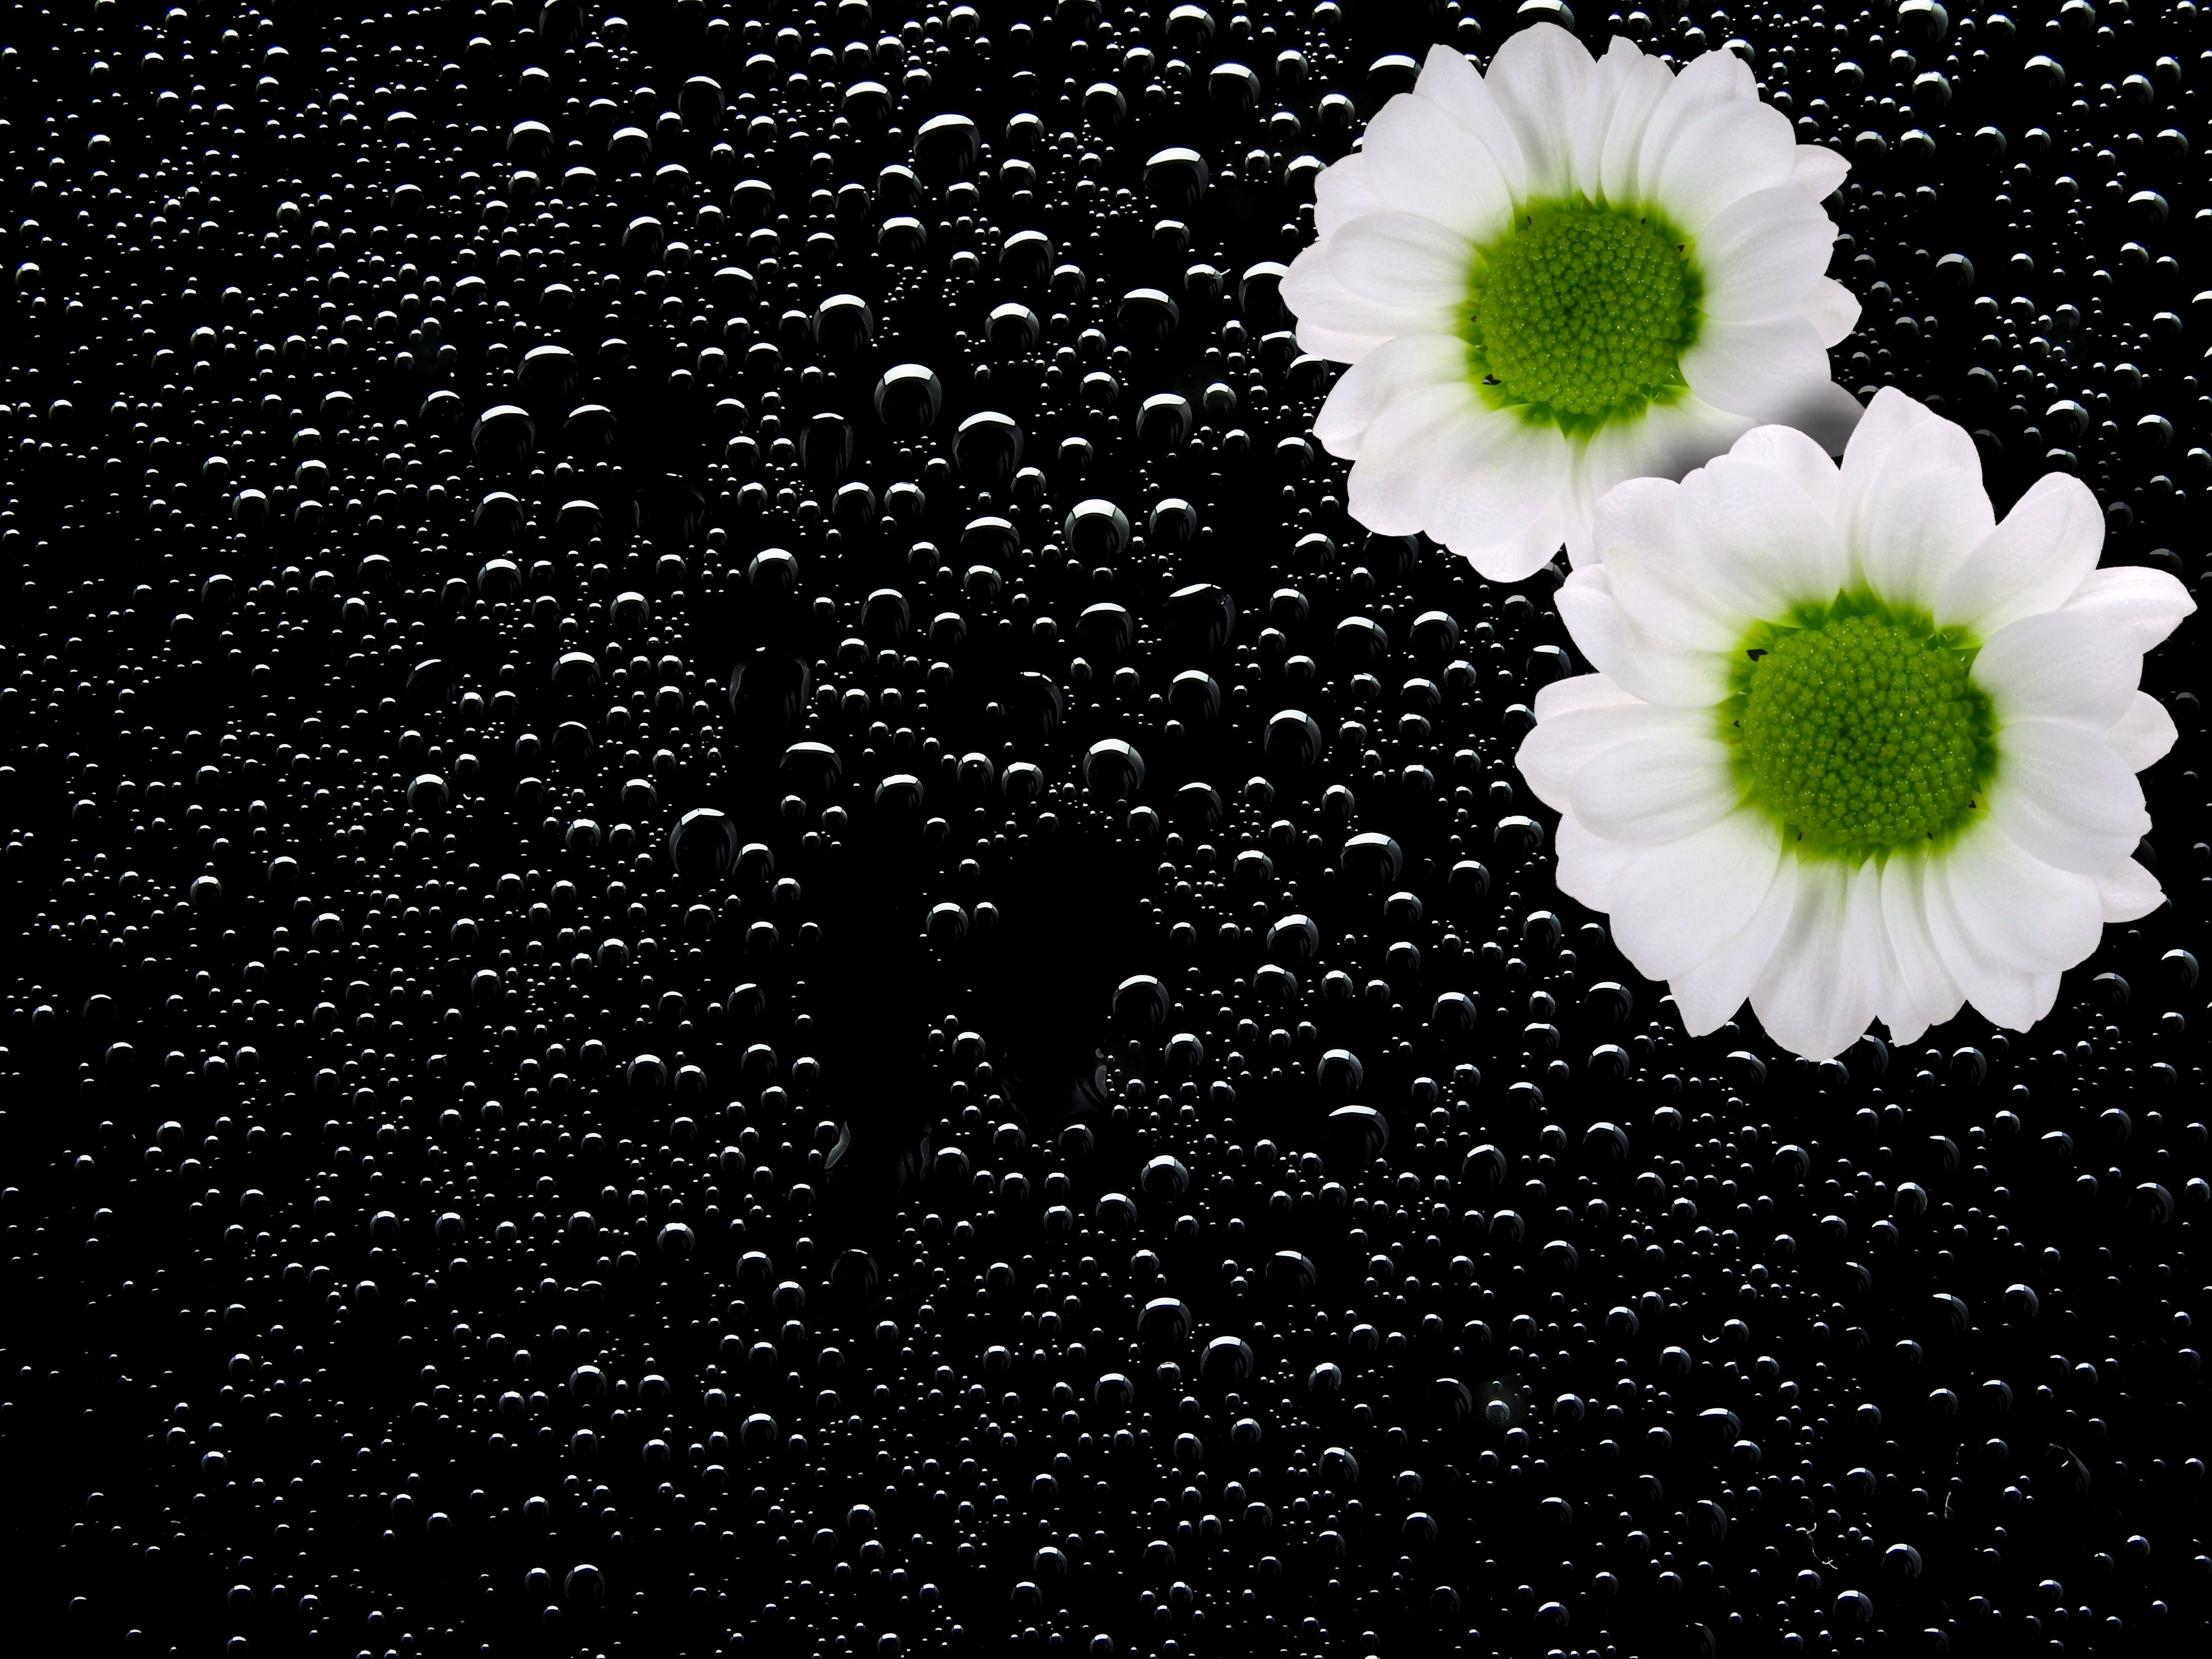
nature, blossom, black and white, plant, white, photography, flower, petal, bloom, wet, summer, daisy, spring, green, black, monochrome, flora, map, drip, background image, background, postcard, chrysanthemum, greeting card, drop of water, macro photography, flowering plant, daisy family, still life photography, monochrome photography, computer wallpaper, land plant